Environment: real
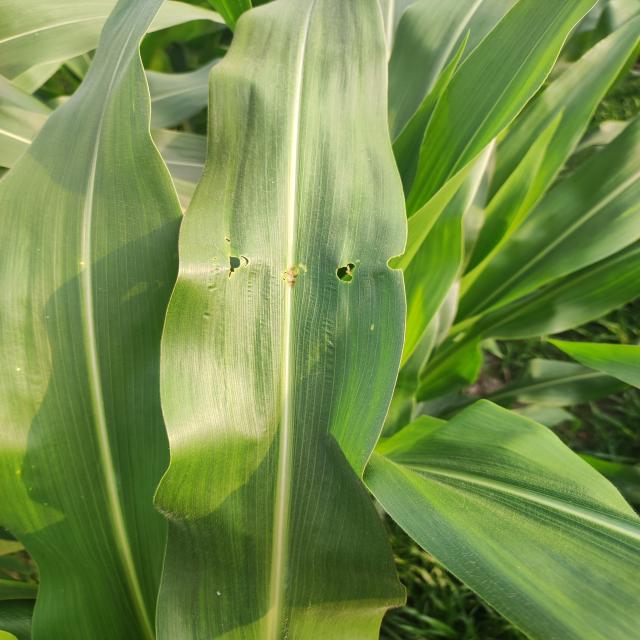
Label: fall_armyworm